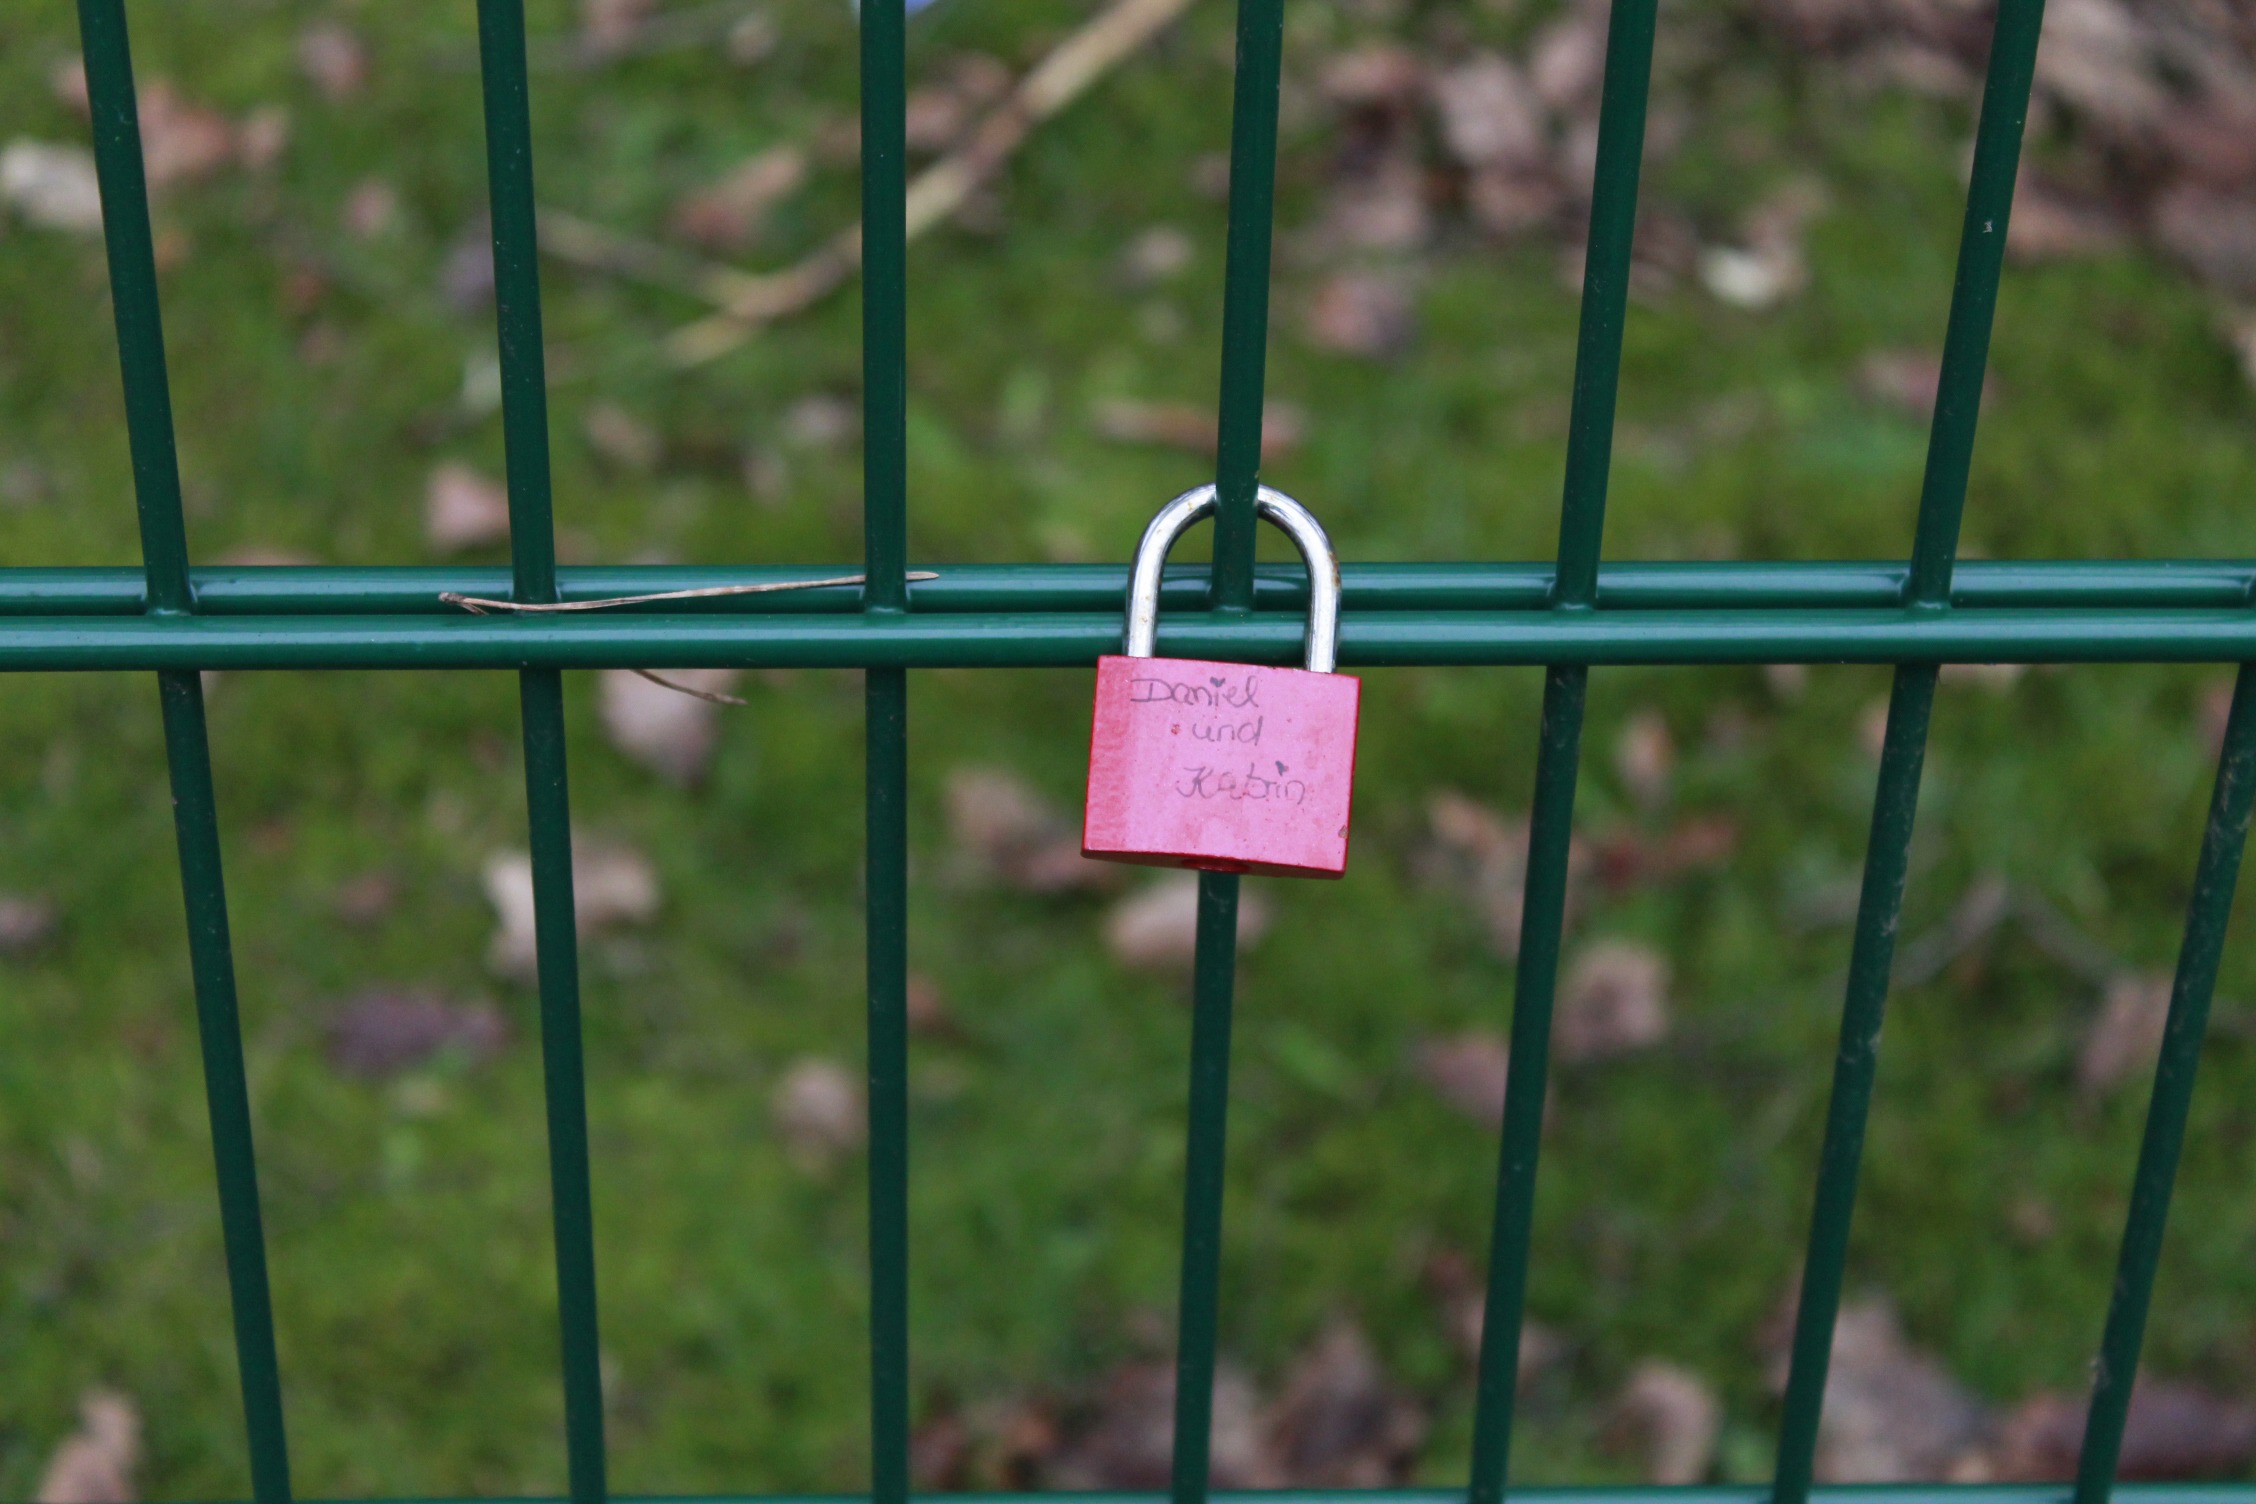
grass, fence, window, love, green, castle, padlock, outdoor structure, home fencing